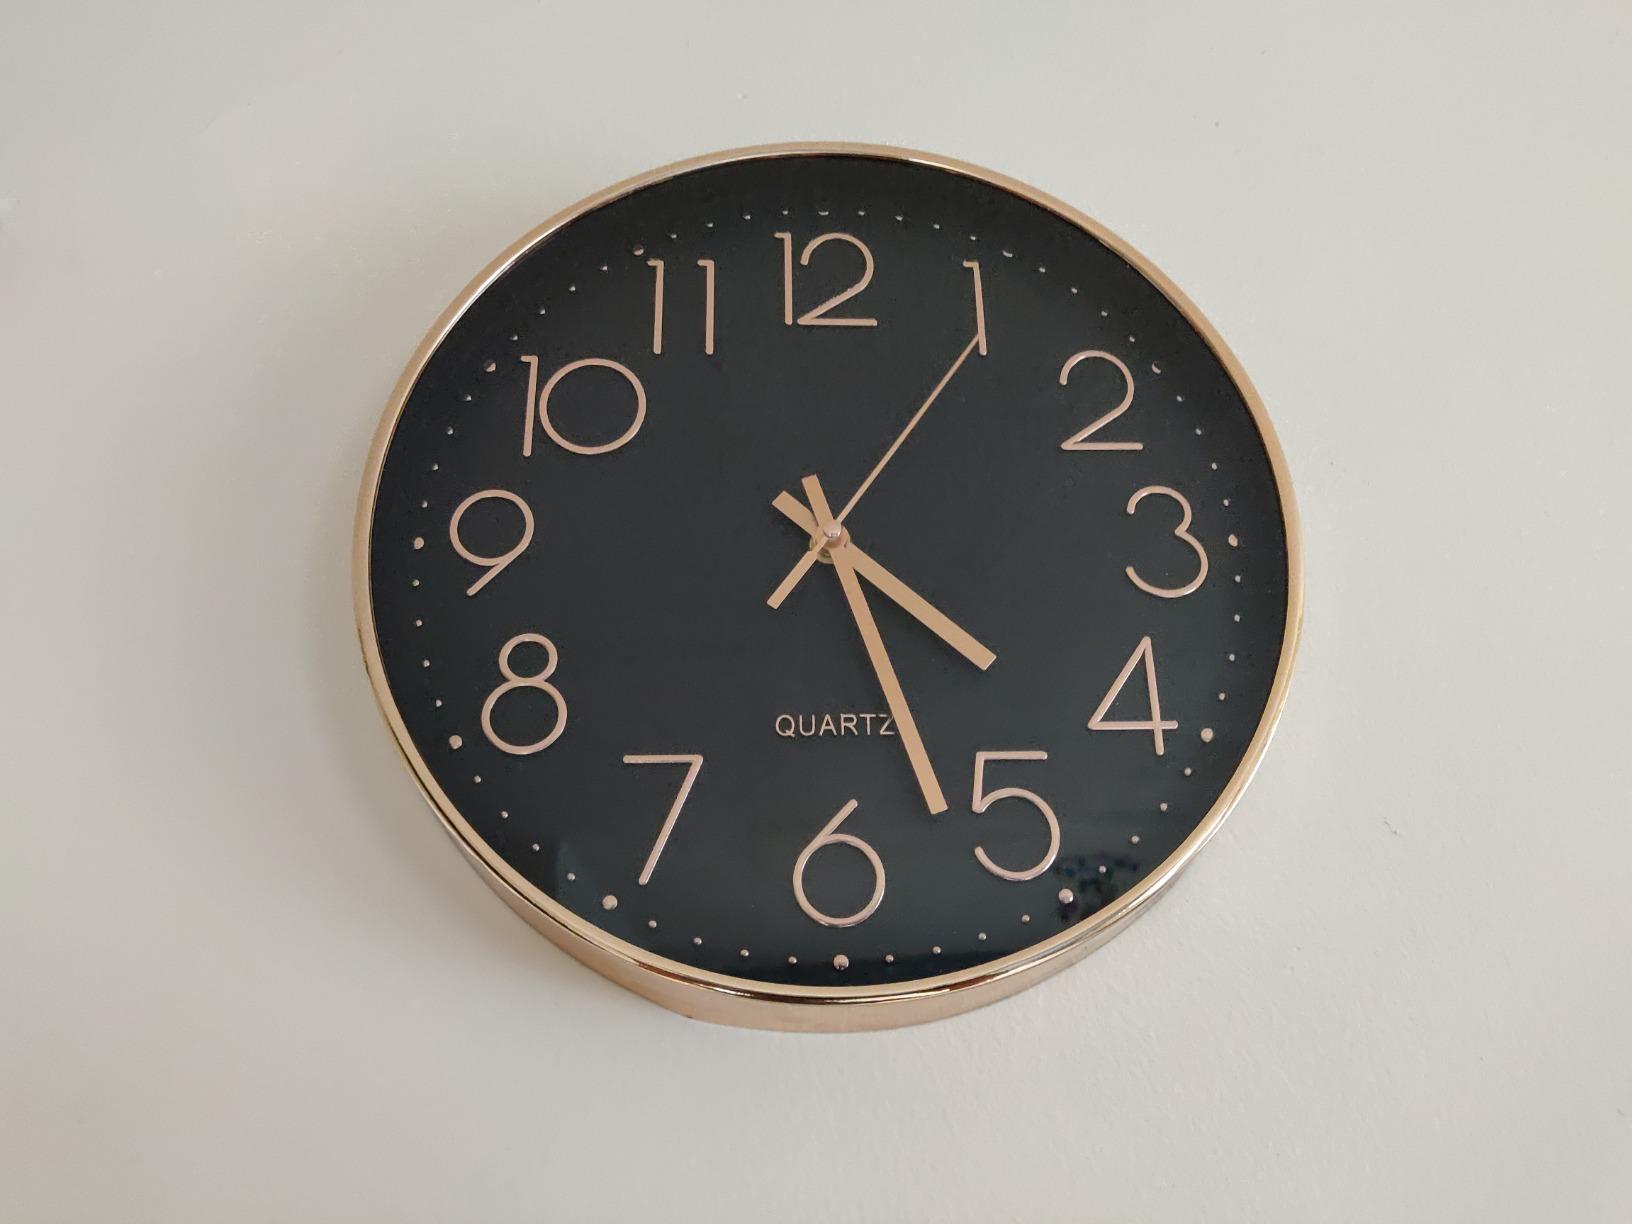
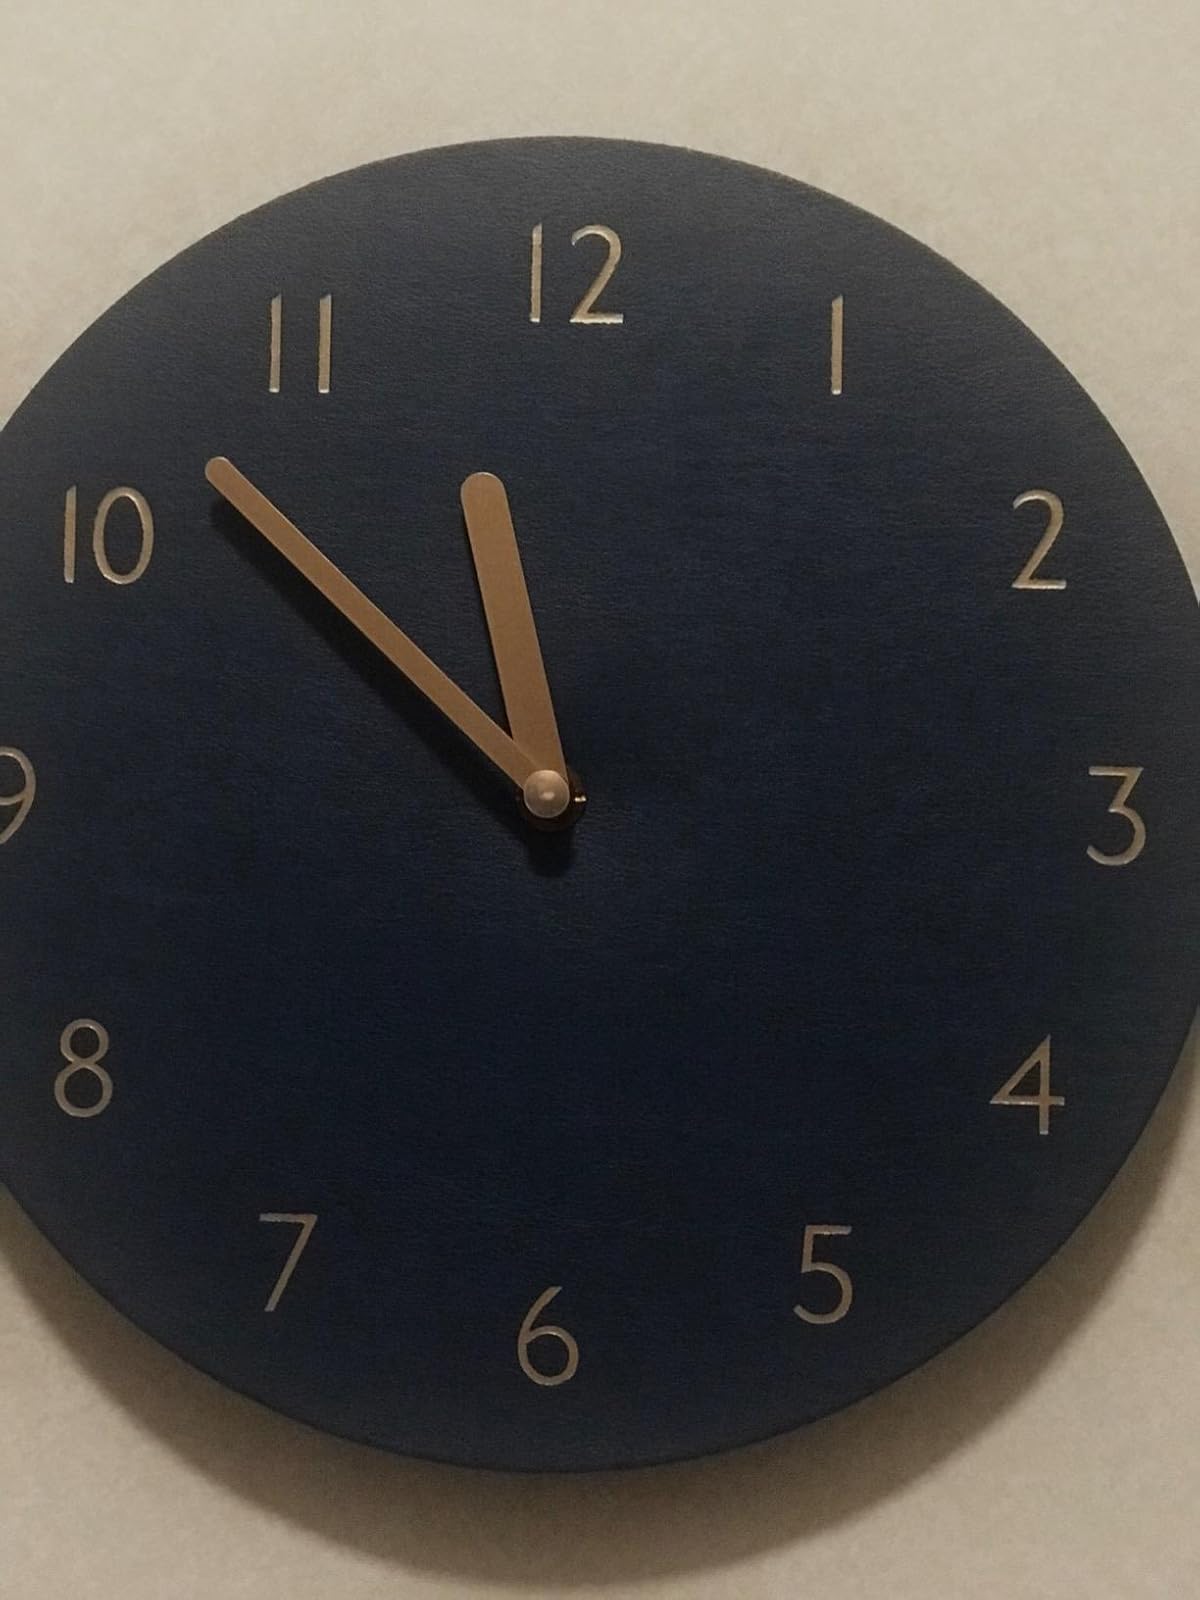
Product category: clock
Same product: no